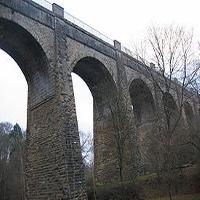
Weather: cloudy or overcast